List of churches in Nyborg Municipality

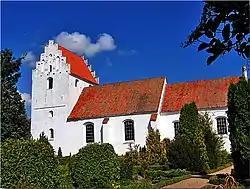
Aunslev Church

This list of churches in Nyborg Municipality lists church buildings in Nyborg Municipality, Denmark.